New Orleans Police Department

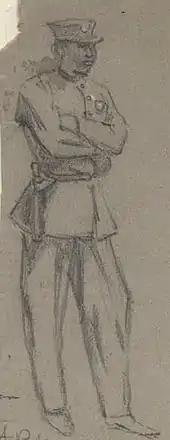
African American New Orleans Police officer, 1871, sketched by Alfred Waud

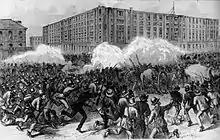
Battle of Liberty Place-charge on the police and militia

After New Orleans was founded by French colonists in 1718, the policing of the city was done by military forces. These were alternating French, Spanish and French under differing governmental rule. The formation of the New Orleans Police Department was first recorded in 1796, during the administration of Baron Francisco Luis Héctor de Carondelet. The account said, "Crime had reached such proportions by the mid-1790s that a full-time city police force was required."